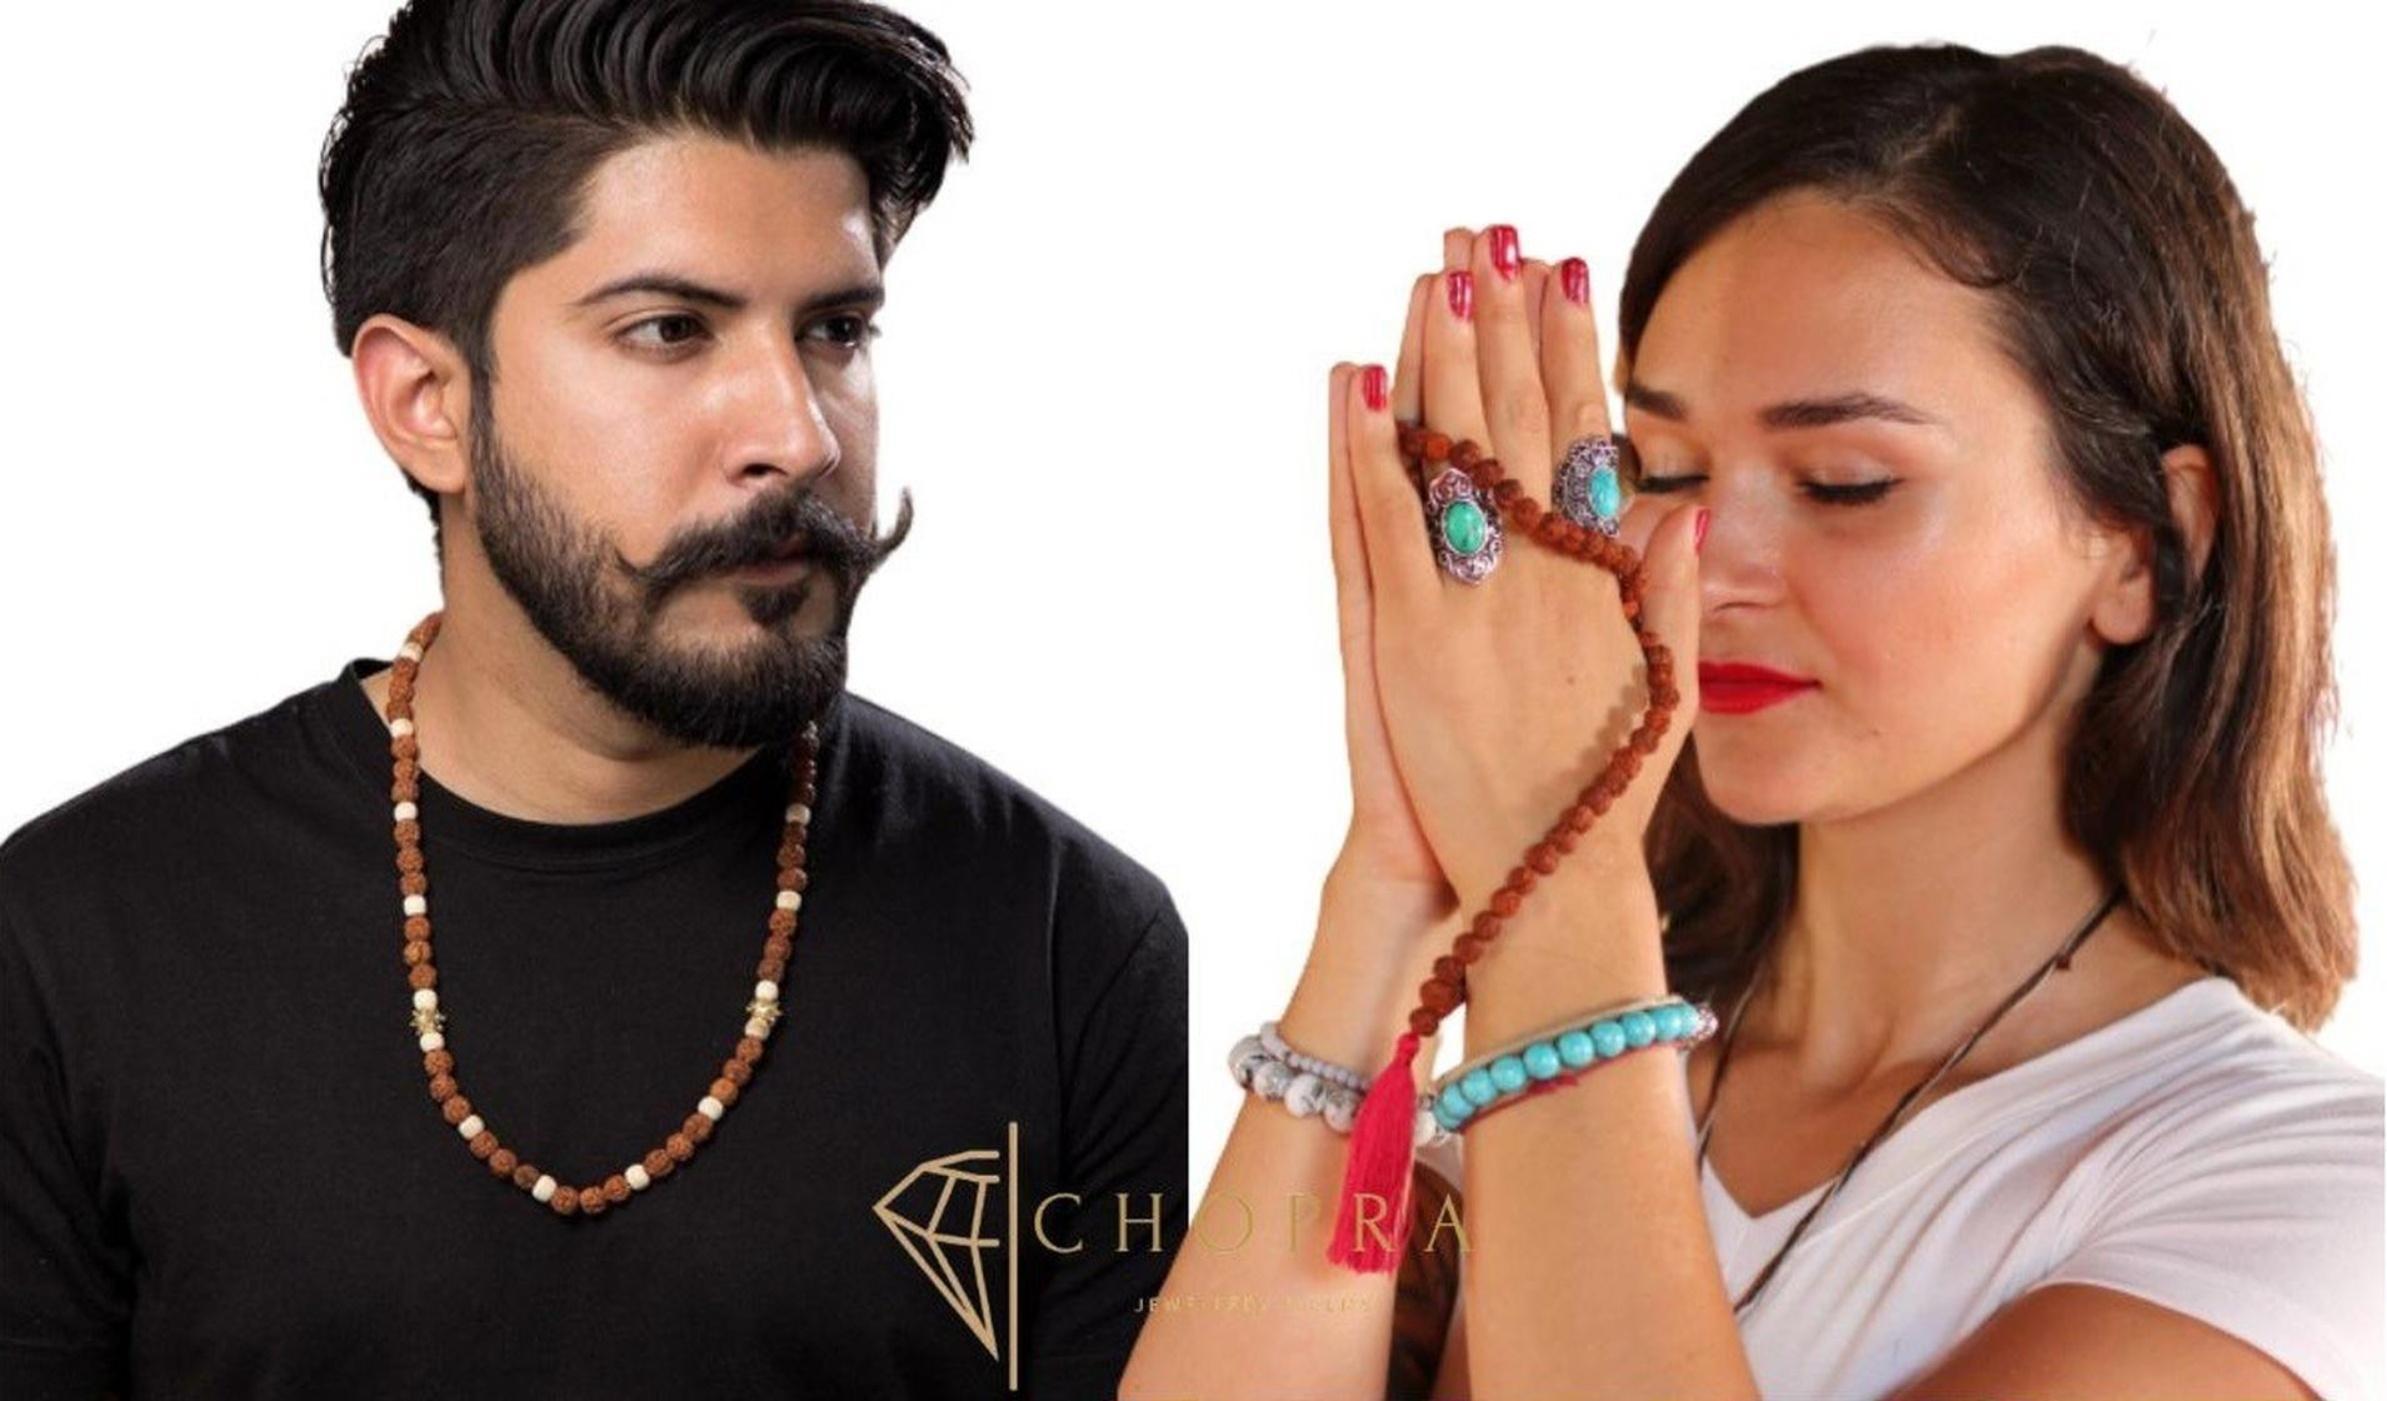
Chopra Gems Wood Original Panchmukhi Rudraksha Japa Puja Mala Brown
Type: Necklaces & Pendants
Brand: Chopra Gems & Jewellery
Price: Rs. 499
Chopra Gems
Features: Original panchmukhi rudraksha japa puja mala,Color - brown,Collection - ethnic
Included: Original Panchmukhi Rudraksha Japa Puja Mala